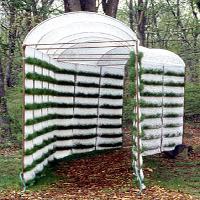
Weather: cloudy or overcast